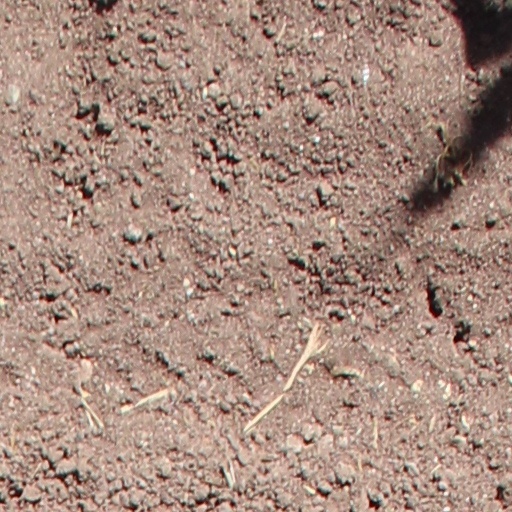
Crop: wheat